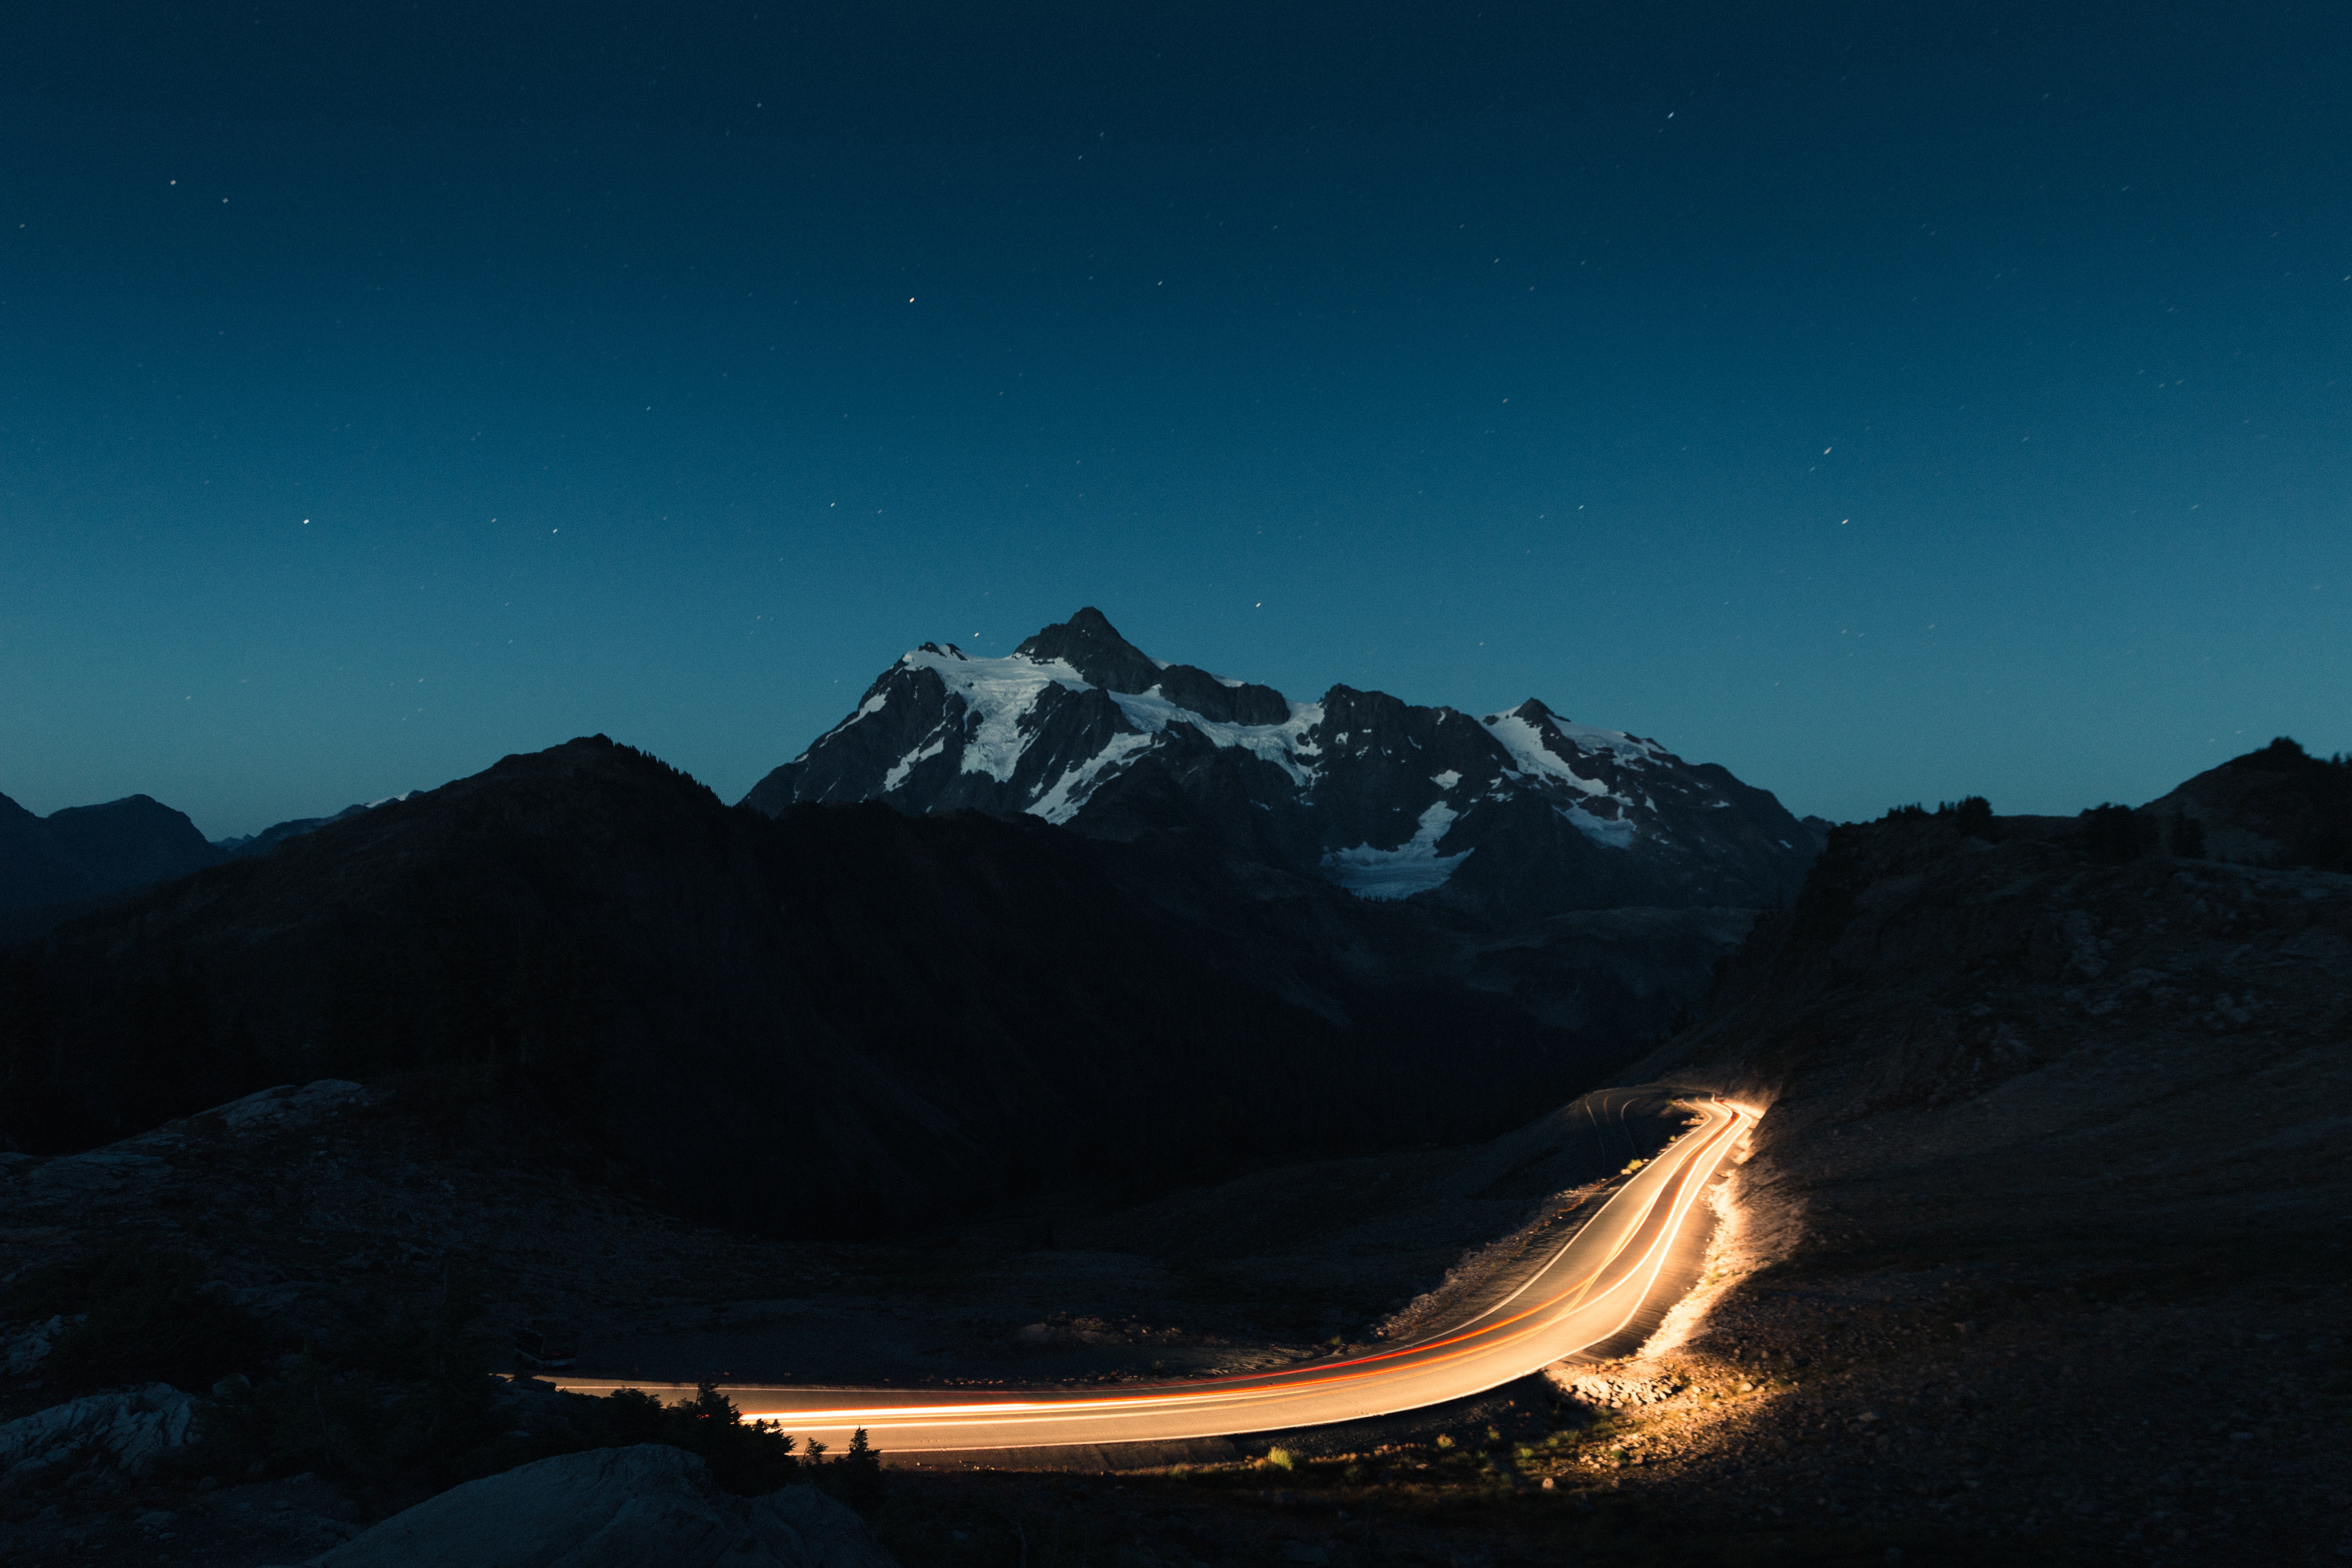
horizon, mountain, snow, light, cloud, sky, night, sunlight, wave, dawn, mountain range, travel, motion, dusk, transport, evening, drive, darkness, terrain, moonlight, life, mountains, beauty, scene, mountainous landforms, geological phenomenon